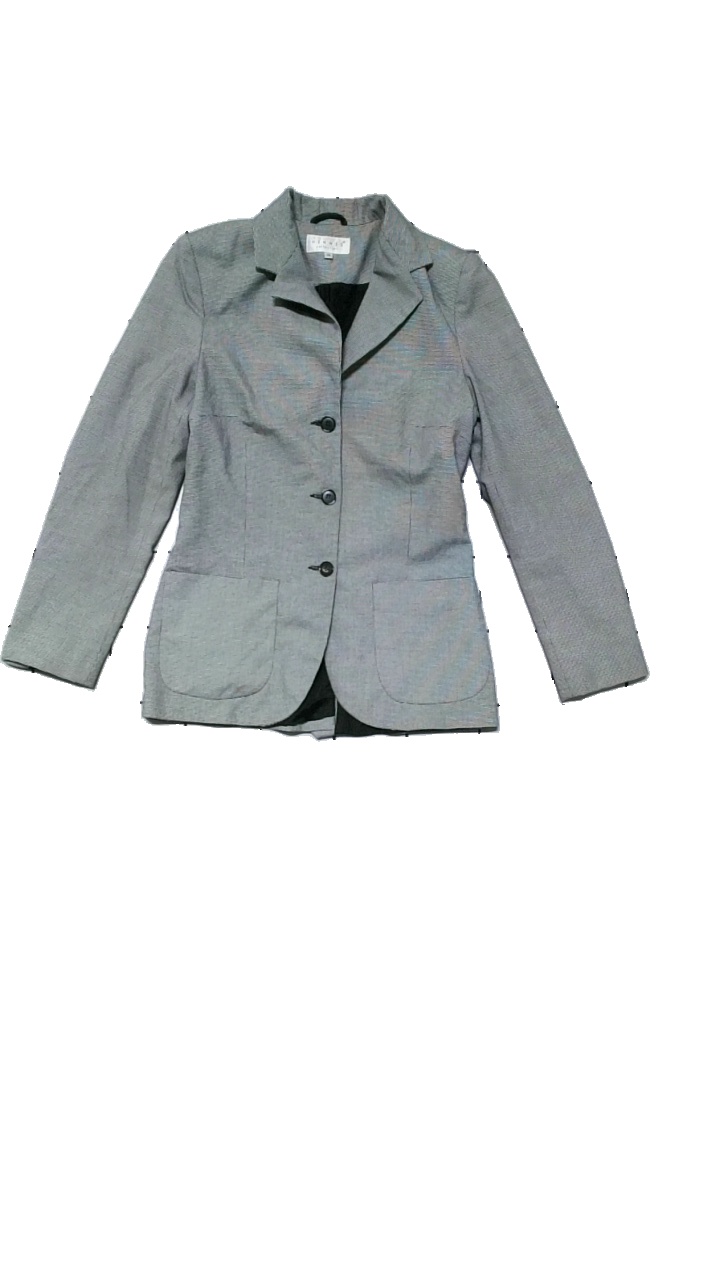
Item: Blazer (Ladies)
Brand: H&m
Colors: Black, White
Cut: Regular
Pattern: Checkered print
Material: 65% polyester, 32% viscose, 3% elastane
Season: All
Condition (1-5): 4
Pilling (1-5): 2
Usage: Reuse
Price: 50-100